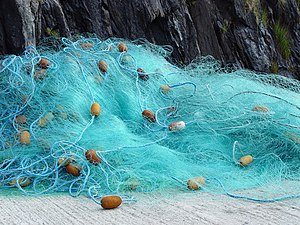
Fiskenet
Fiskenet i nylon med flydeline med små flydere i plastik.
Et fiskenet er et net, der bruges til fiskeri. Nettet er fremstillet af fibre, som er flettet i en gitter-struktur. Nogle fiskenet kaldes fiskefælder, eksempelvis ruser.